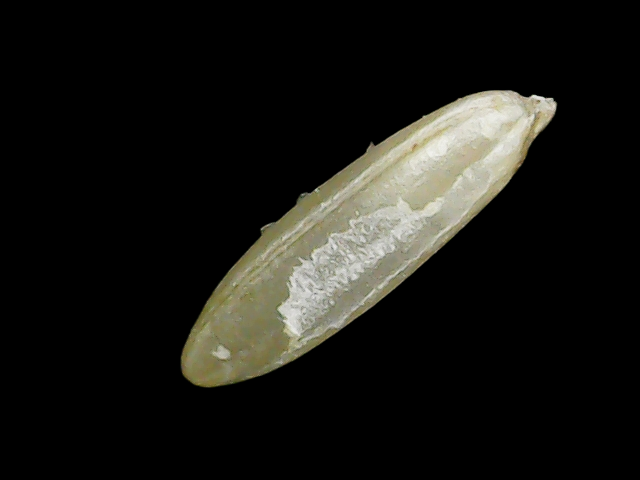
Rice variety: Binadhan14